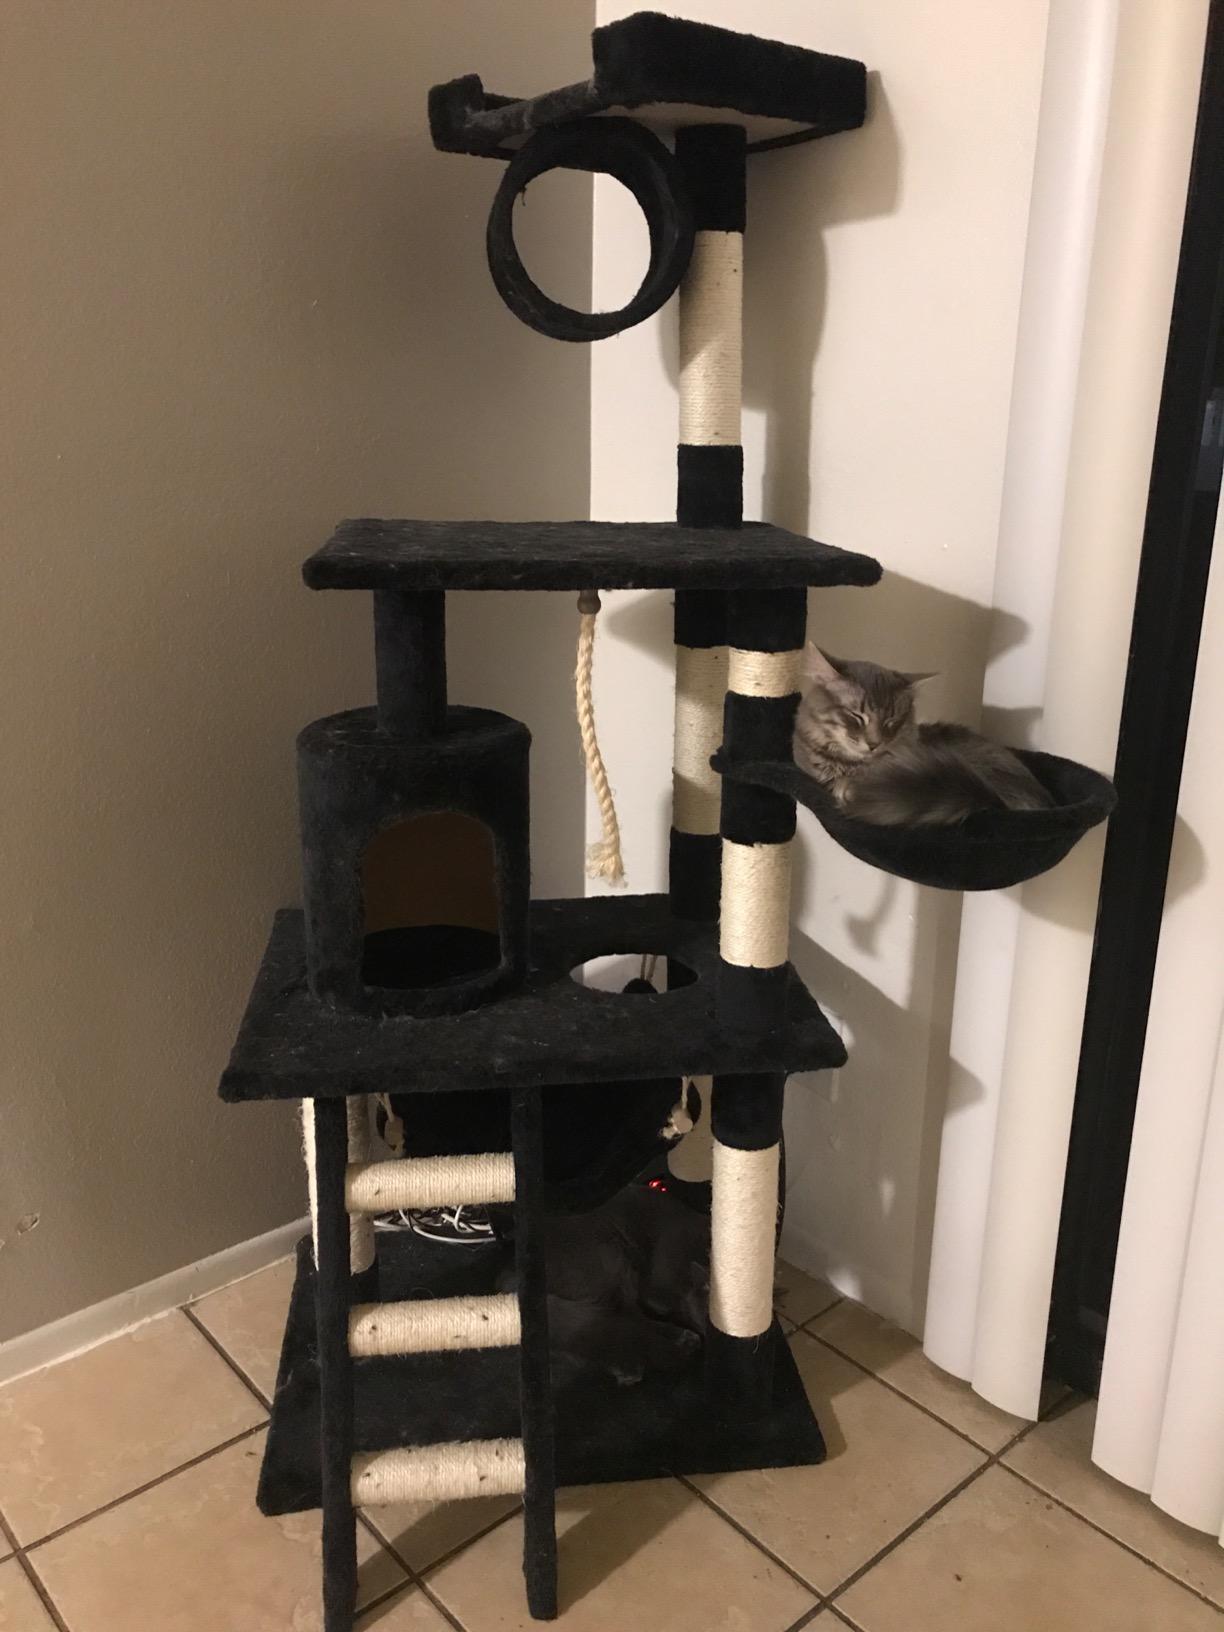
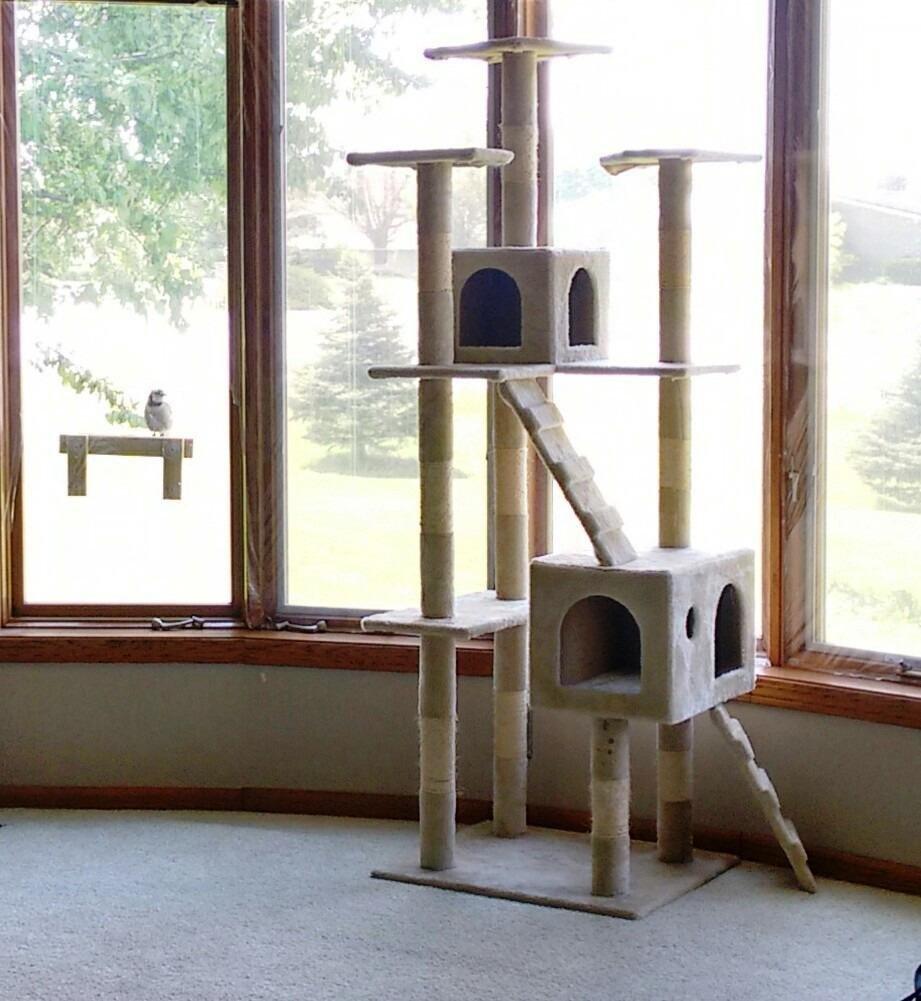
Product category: items_cat tree
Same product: no